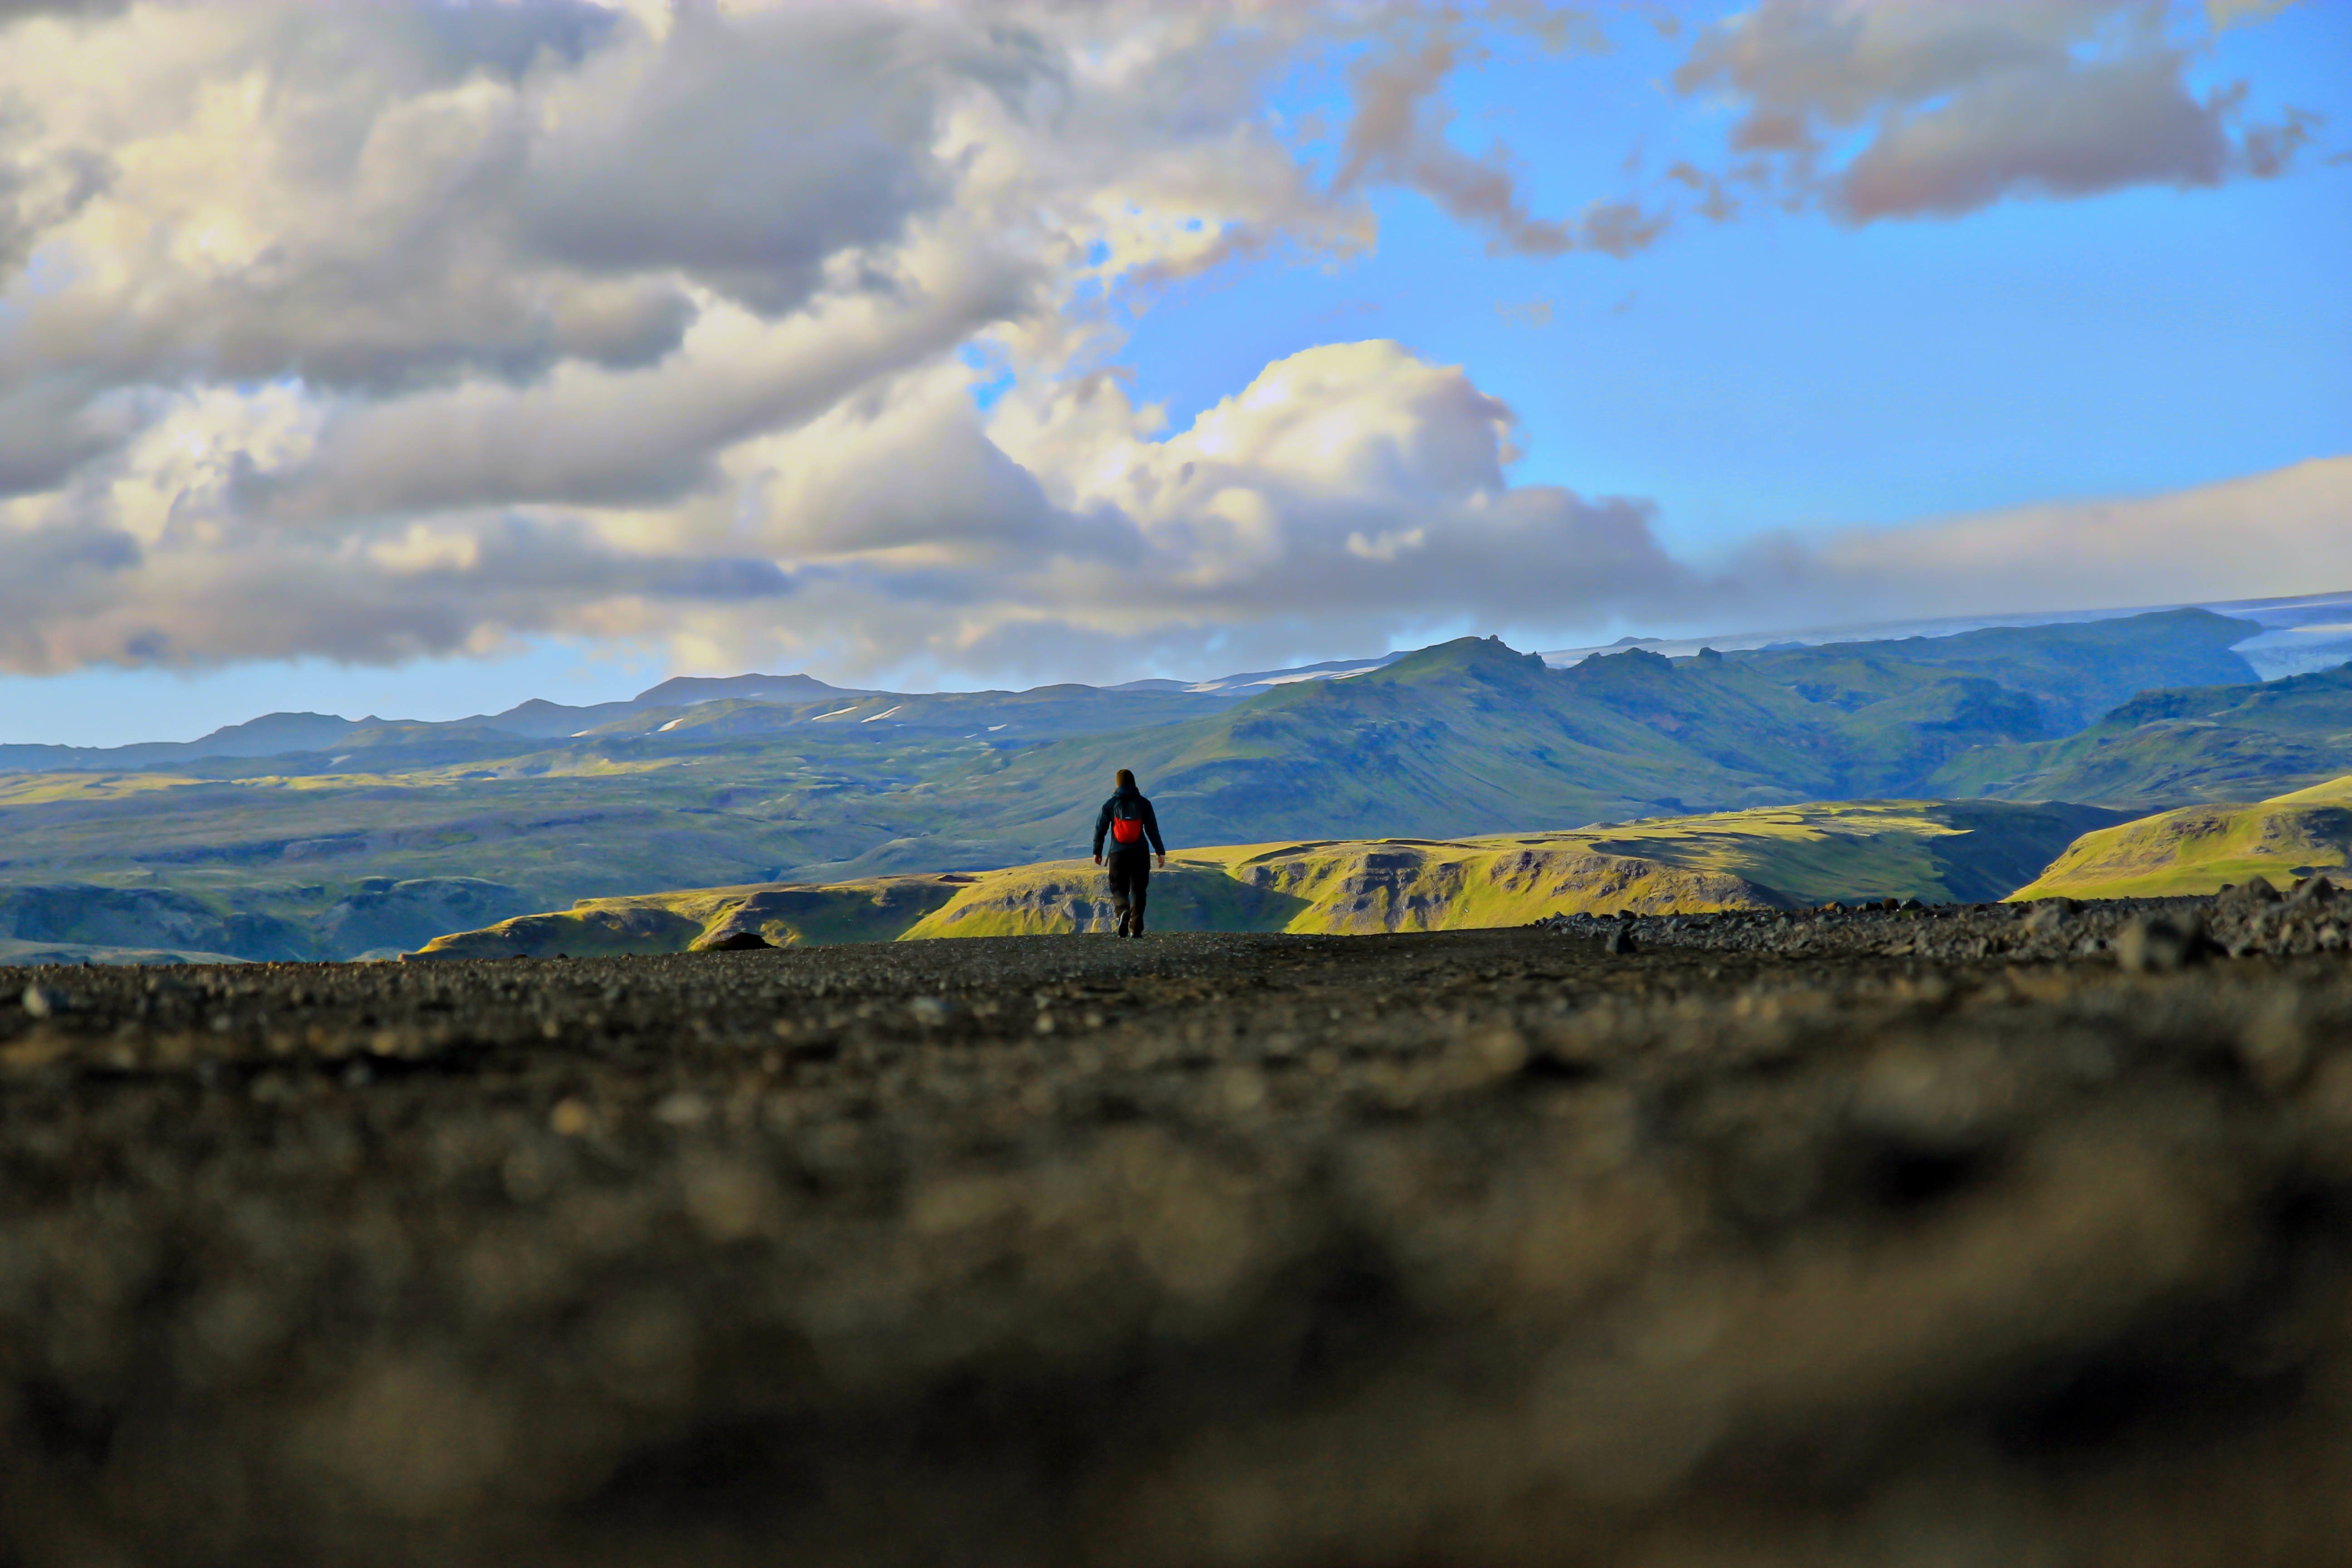
landscape, sea, coast, nature, sand, horizon, wilderness, mountain, cloud, sky, morning, hill, mountain range, terrain, grassland, plateau, habitat, rural area, landform, natural environment, geographical feature, mountainous landforms